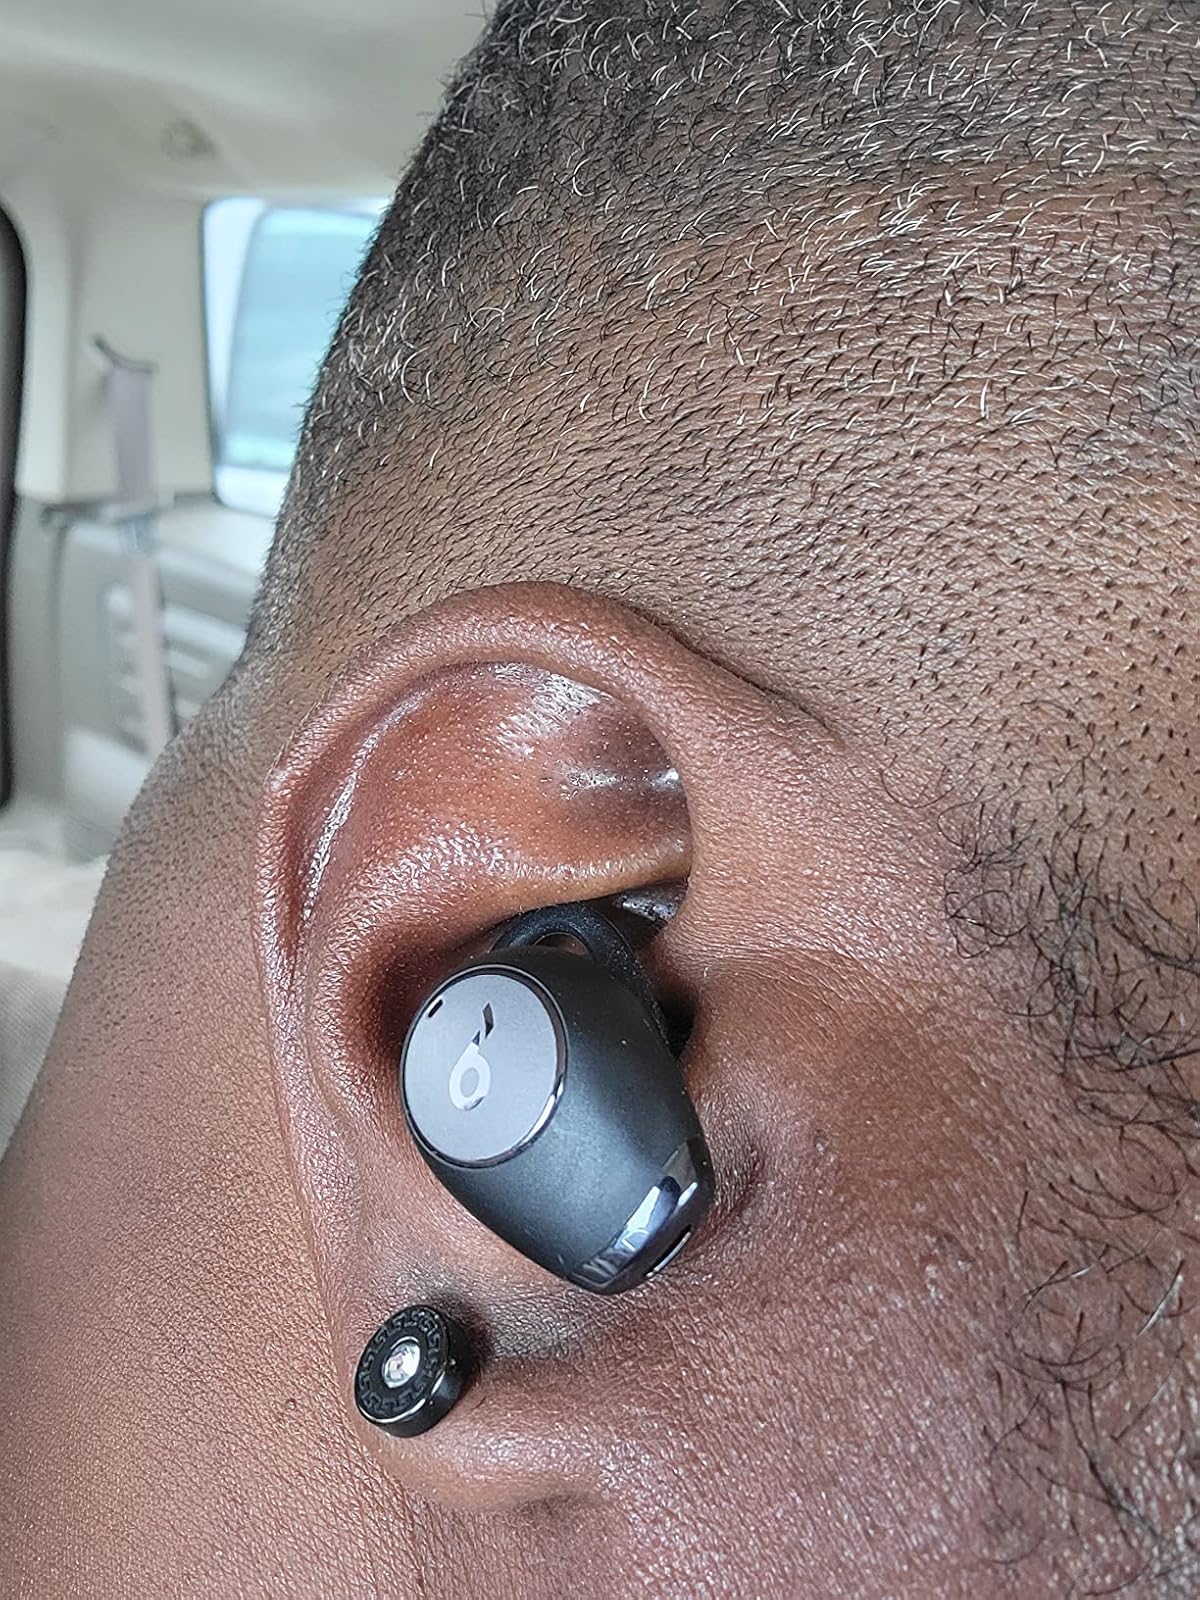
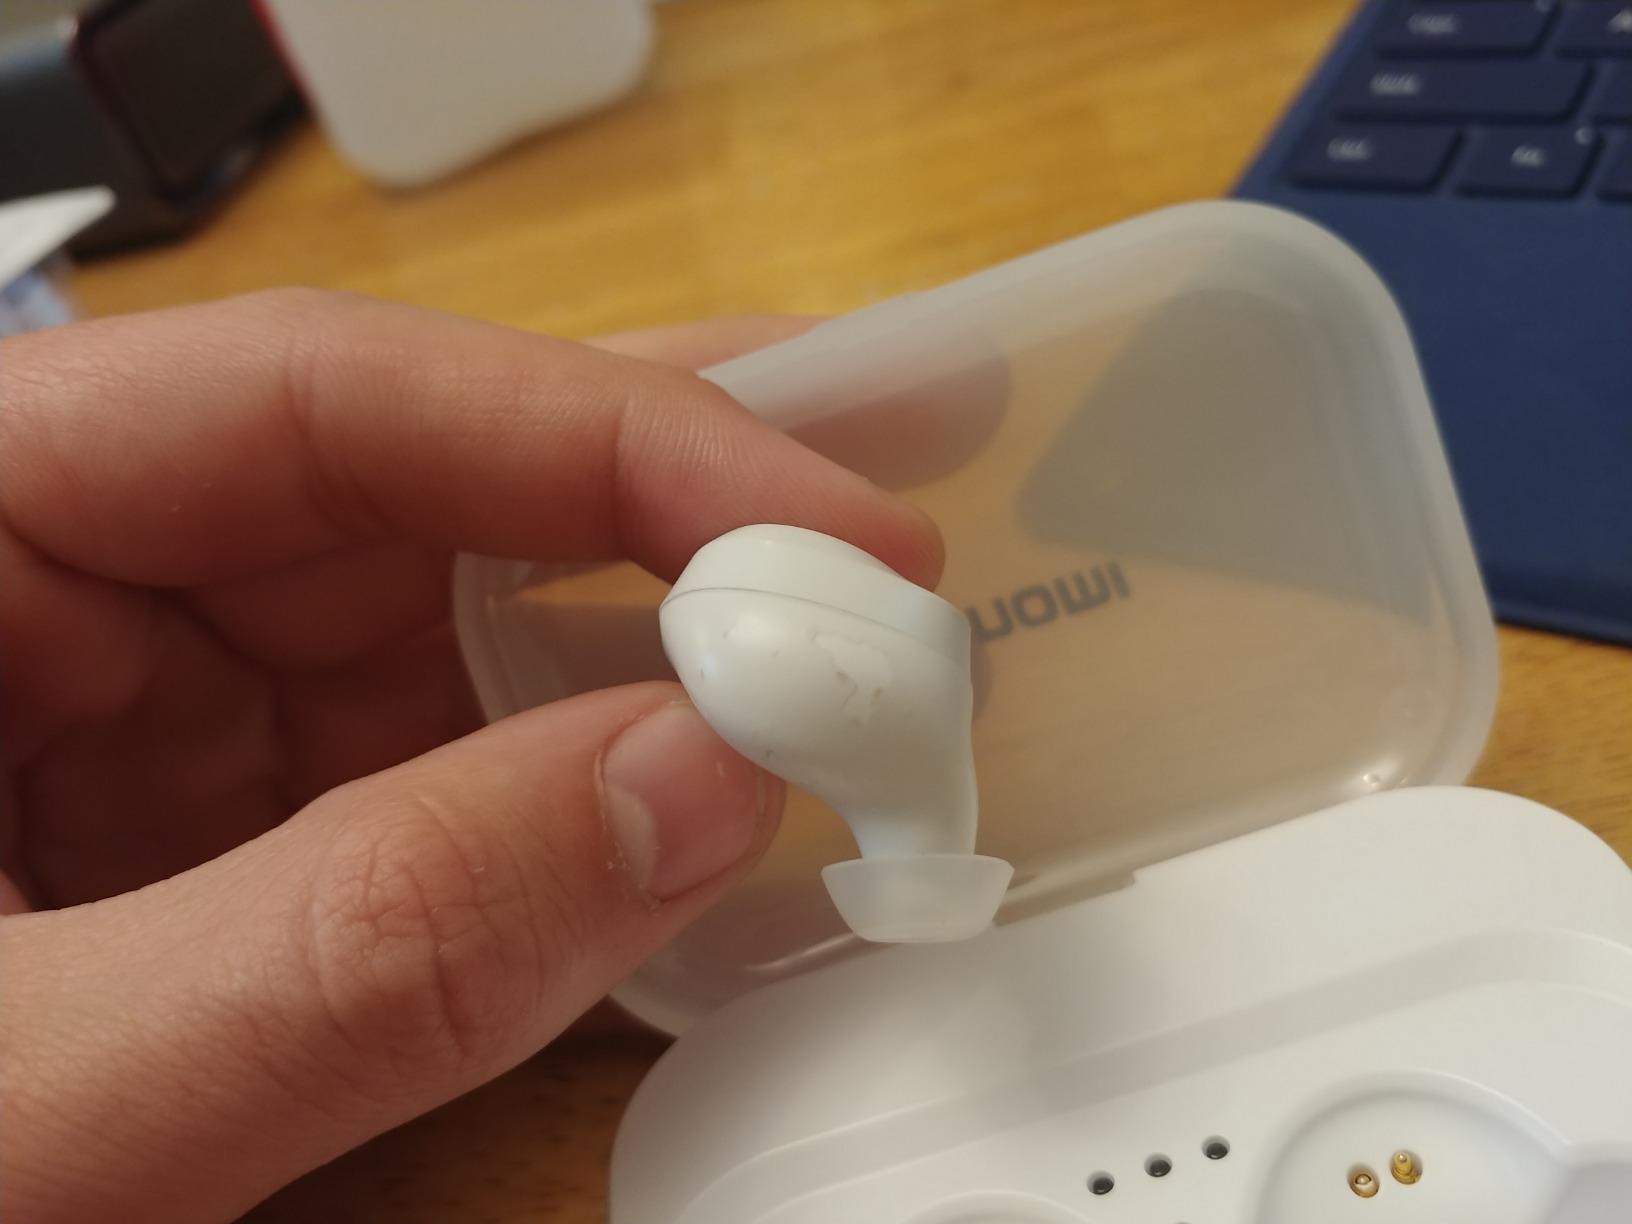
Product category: earbuds
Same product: no